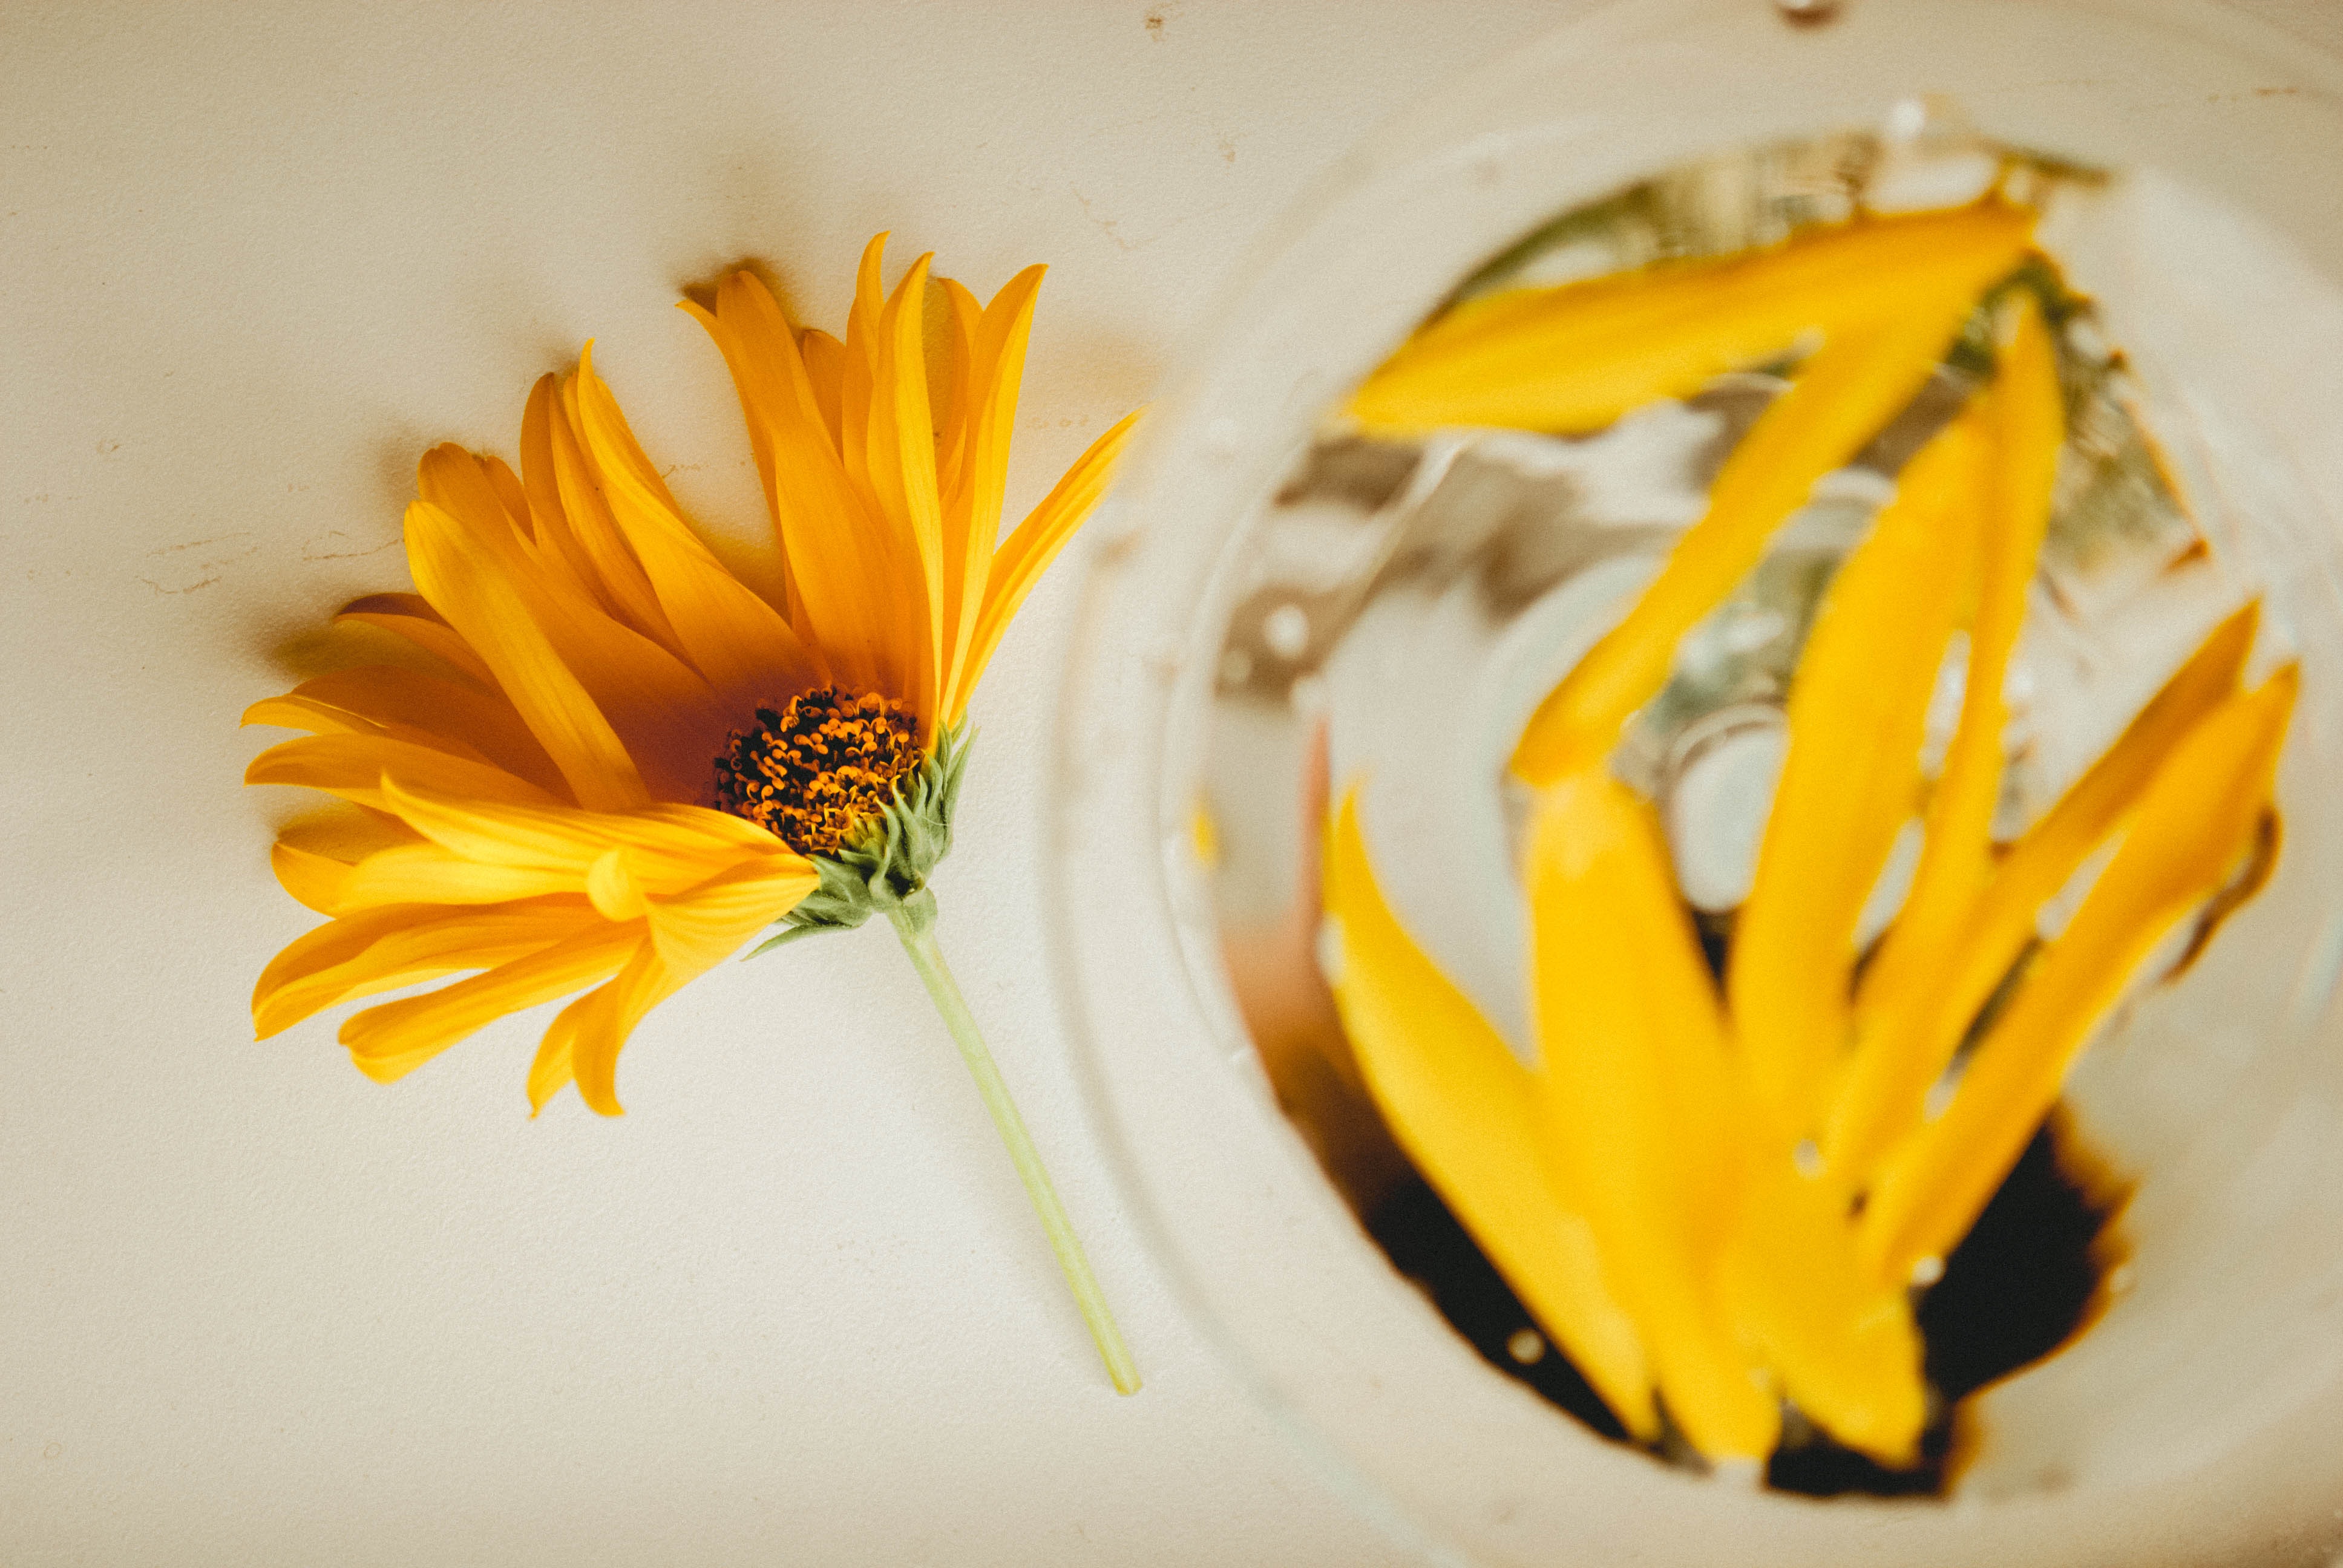
yellow, flower, petal, plant, gazania, calendula, english marigold, sunflower, flowering plant, gerbera, herb, daisy family, perennial plant, still life photography